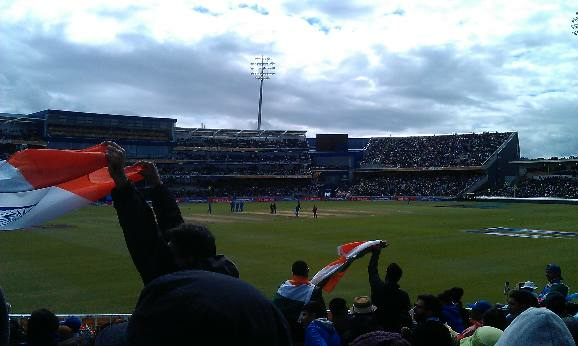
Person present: Yes